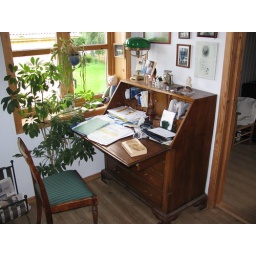
The desk in the kitchen. Reminds me of home (Mom).